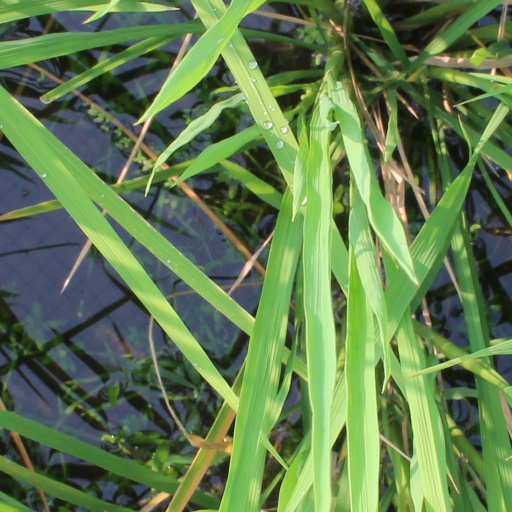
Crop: rice